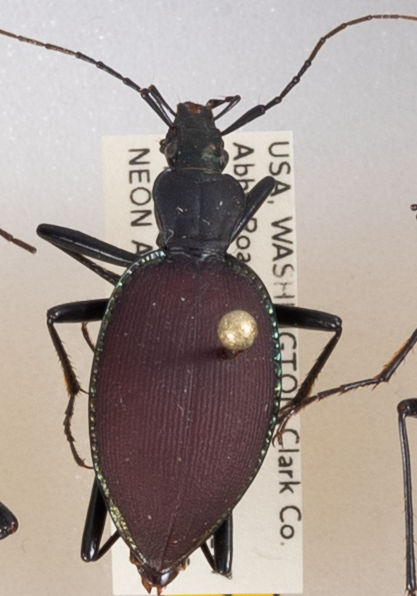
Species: Scaphinotus angusticollis
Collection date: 2018-05-15
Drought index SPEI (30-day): -2.09
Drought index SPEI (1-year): -0.24
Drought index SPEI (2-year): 0.71